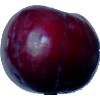
Label: Plum 2